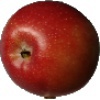
Label: braeburn_apple